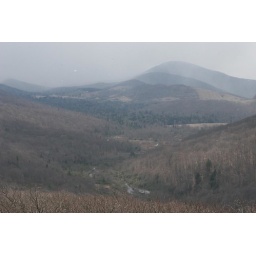
from observation tower on long hope mountain - view of bogs in rare hanging valley